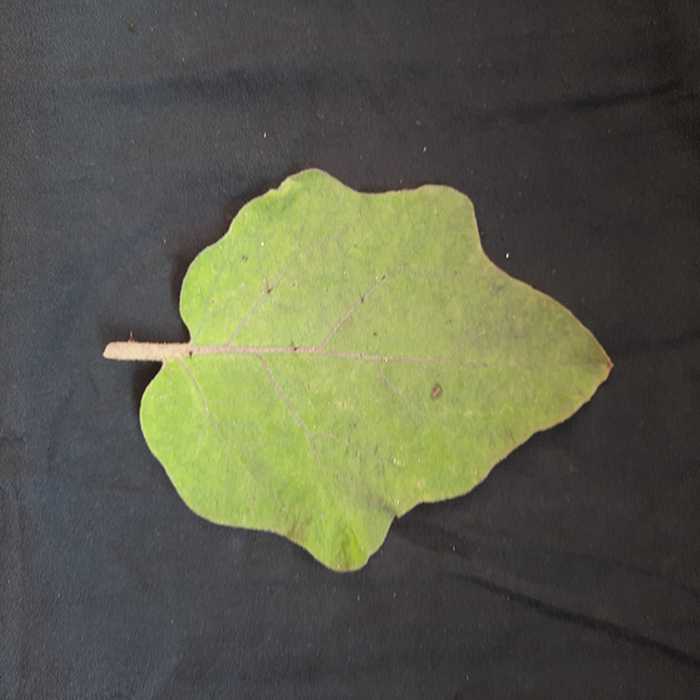
Plant: Eggplant
Label: Eggplant fresh leaf